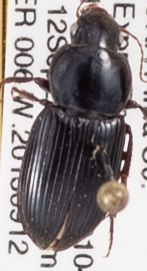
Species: Discoderus robustus
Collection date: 2018-09-12
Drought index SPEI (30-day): -0.39
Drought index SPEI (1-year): -1.69
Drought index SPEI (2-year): -1.45